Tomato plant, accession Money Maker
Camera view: tilt-top (135 deg); turntable rotation: 240 degrees
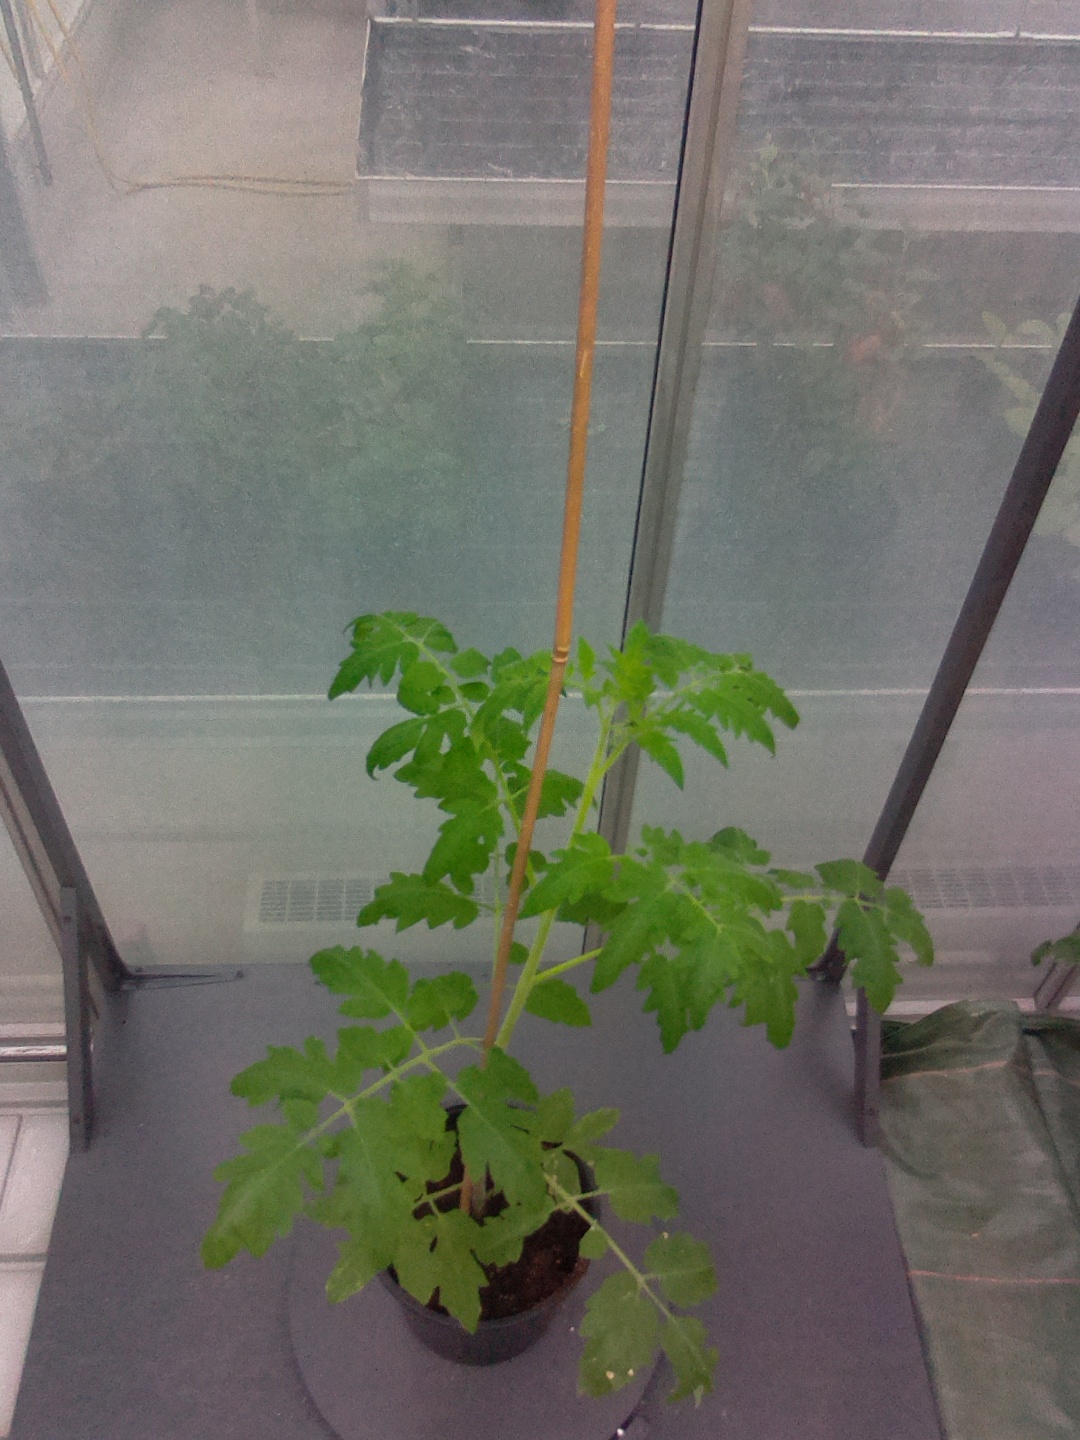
BBCH growth stage 15: 10 of true leaves visible